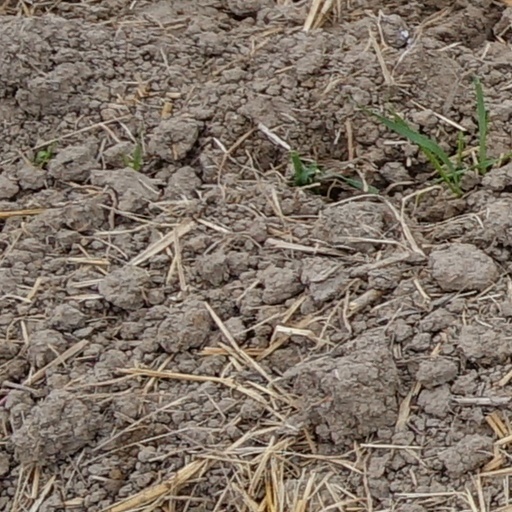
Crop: wheat